Saxemberg Island

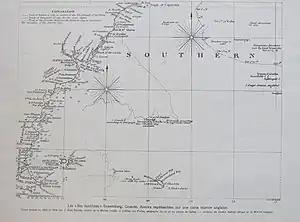
Phantom islands in the South Atlantic—including Saxemberg—on a map from 1805/1806

Saxemberg or Saxemburg Island was a phantom island believed to have existed in the South Atlantic. It appeared intermittently on charts between the 17th and the 19th centuries.